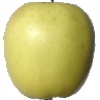
Label: Apple Golden 2